Core Socialist Values

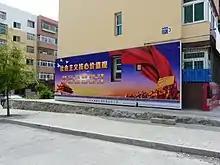
A poster in Dalian promoting the twelve Core Socialist Values.

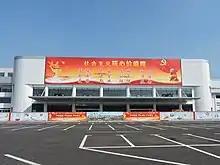
Giant poster listing the twelve Core Socialist Values of the Chinese Communist Party (2017).

The program called for the local governments to "organize moral education campaigns", and for media organizations to "practice self-discipline". In addition, artists were asked to promote the values, while party members and state officials are expected to put these new values in practice. It also called on schools to incorporate them, with the Ministry of Education issuing a document in 2014 requesting all educational institutions promote them. Xi Jinping expressed in a high-level meeting that promotional campaigns for 'Core Socialist Values' should be thorough, to the extent that public support for Chinese-style socialism will be "as ubiquitous as the air". Another quote from 2014 further elaborates his position: